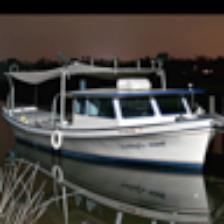
Label: NonHuman